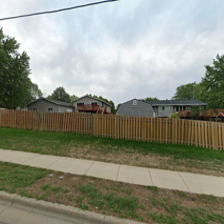
Label: streetView